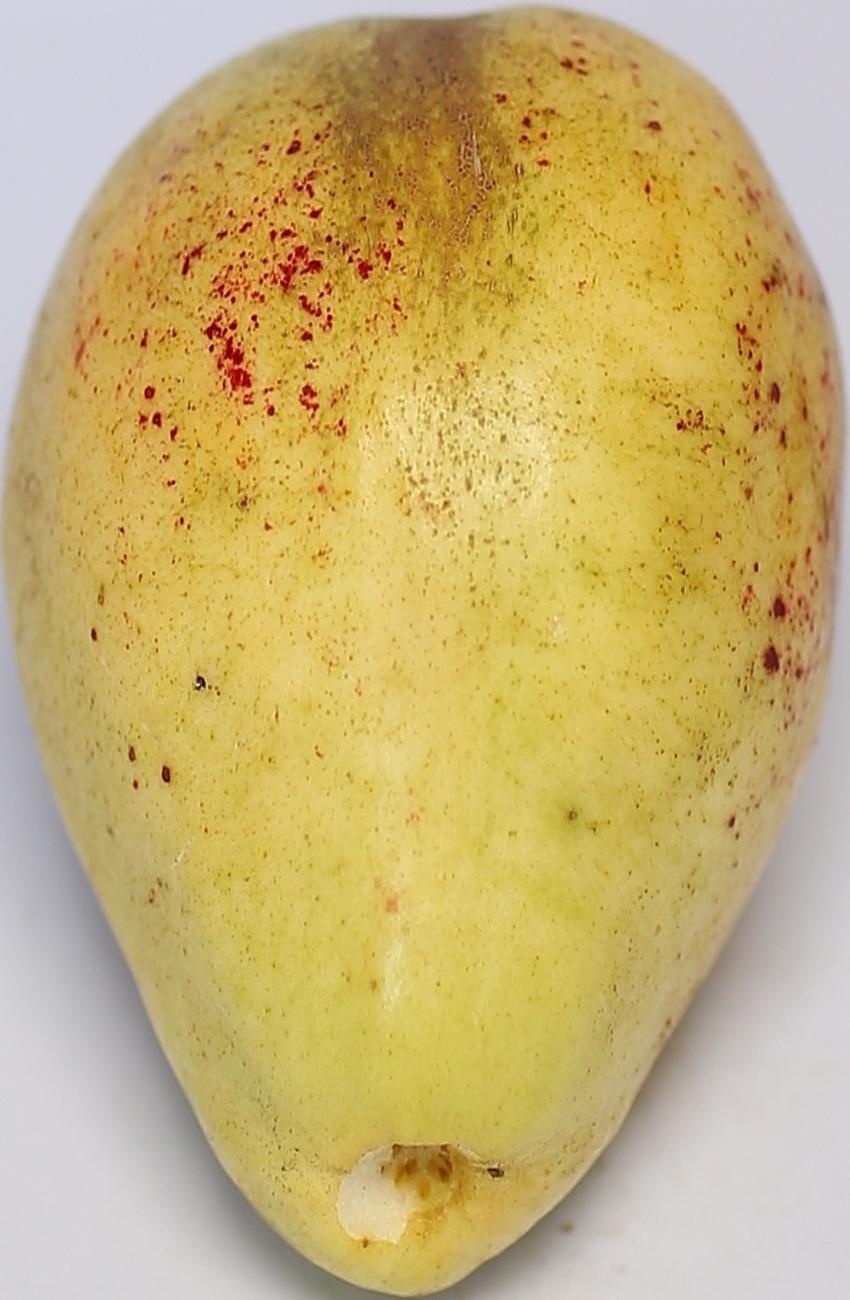
Maturity: ripe
Variety: riyali